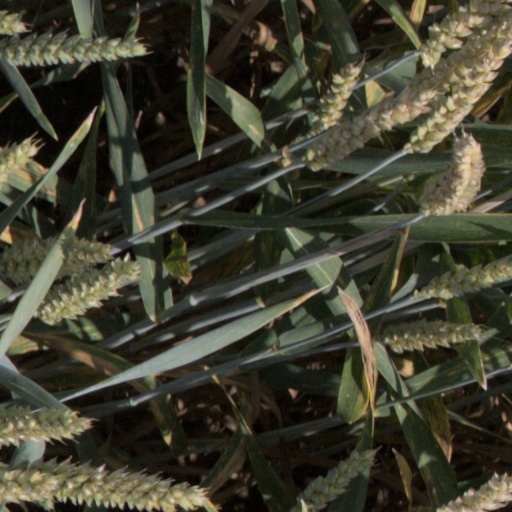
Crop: wheat